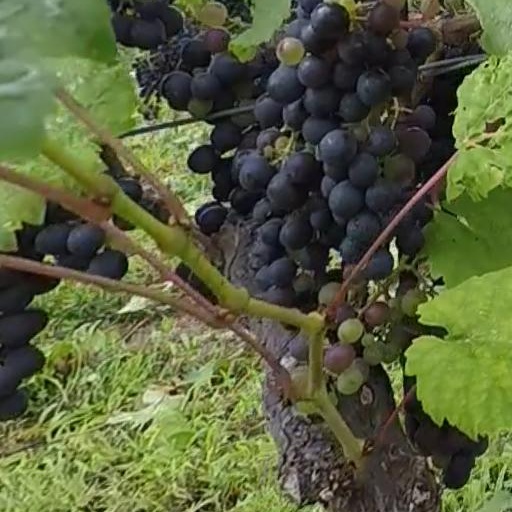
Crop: grape